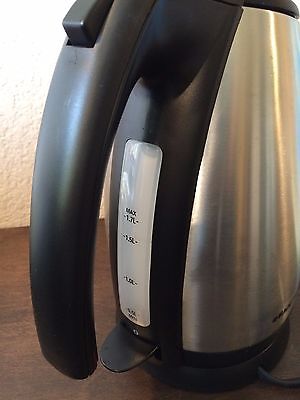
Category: kettle